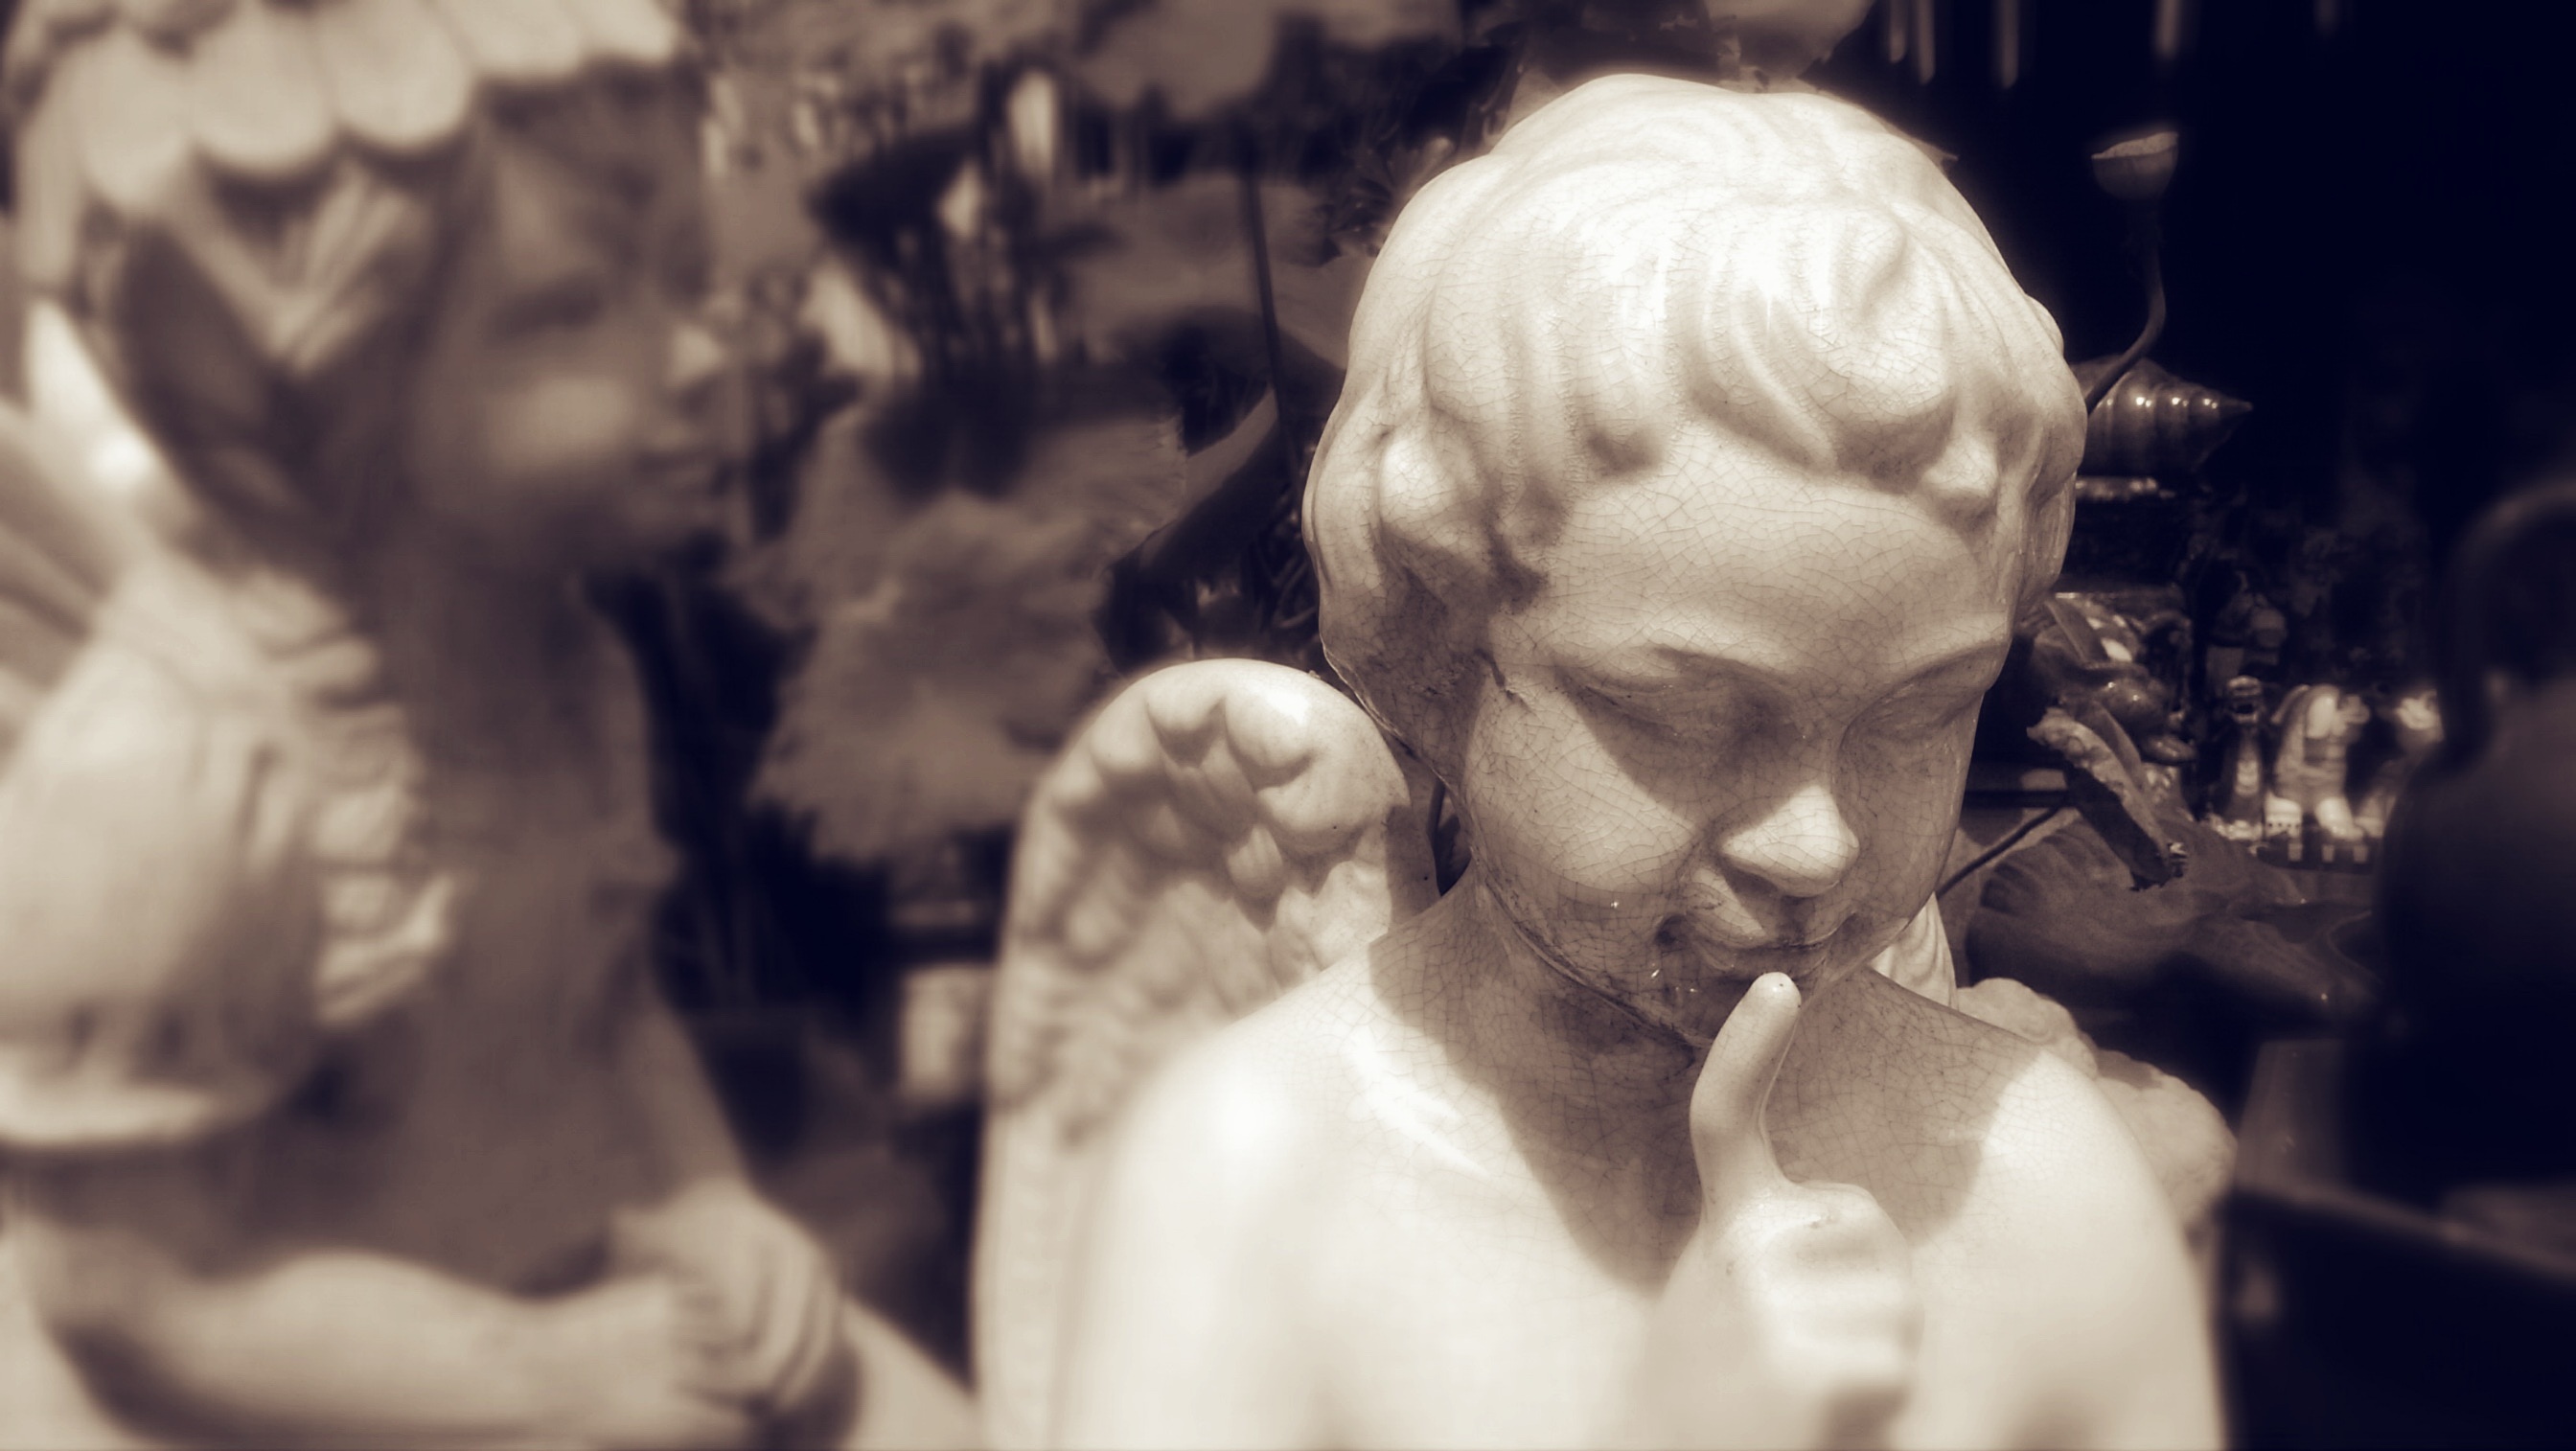
person, woman, white, photography, stone, monument, statue, portrait, heaven, lady, bride, sculpture, angel, dress, photograph, marble